Richard Clayton (clergyman)

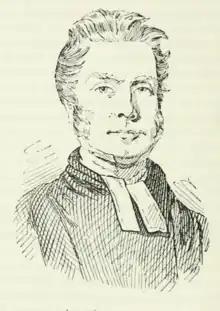
Richard Clayton

Richard Clayton (9 March 1802 – 8 October 1856) was a British clergyman, Master of the Mary Magdalene Hospital and chaplain to the Church of St Thomas the Martyr, Newcastle upon Tyne from 1826 until his death.